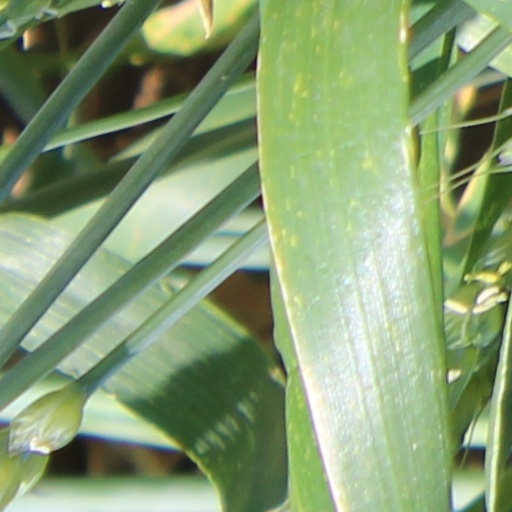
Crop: wheat